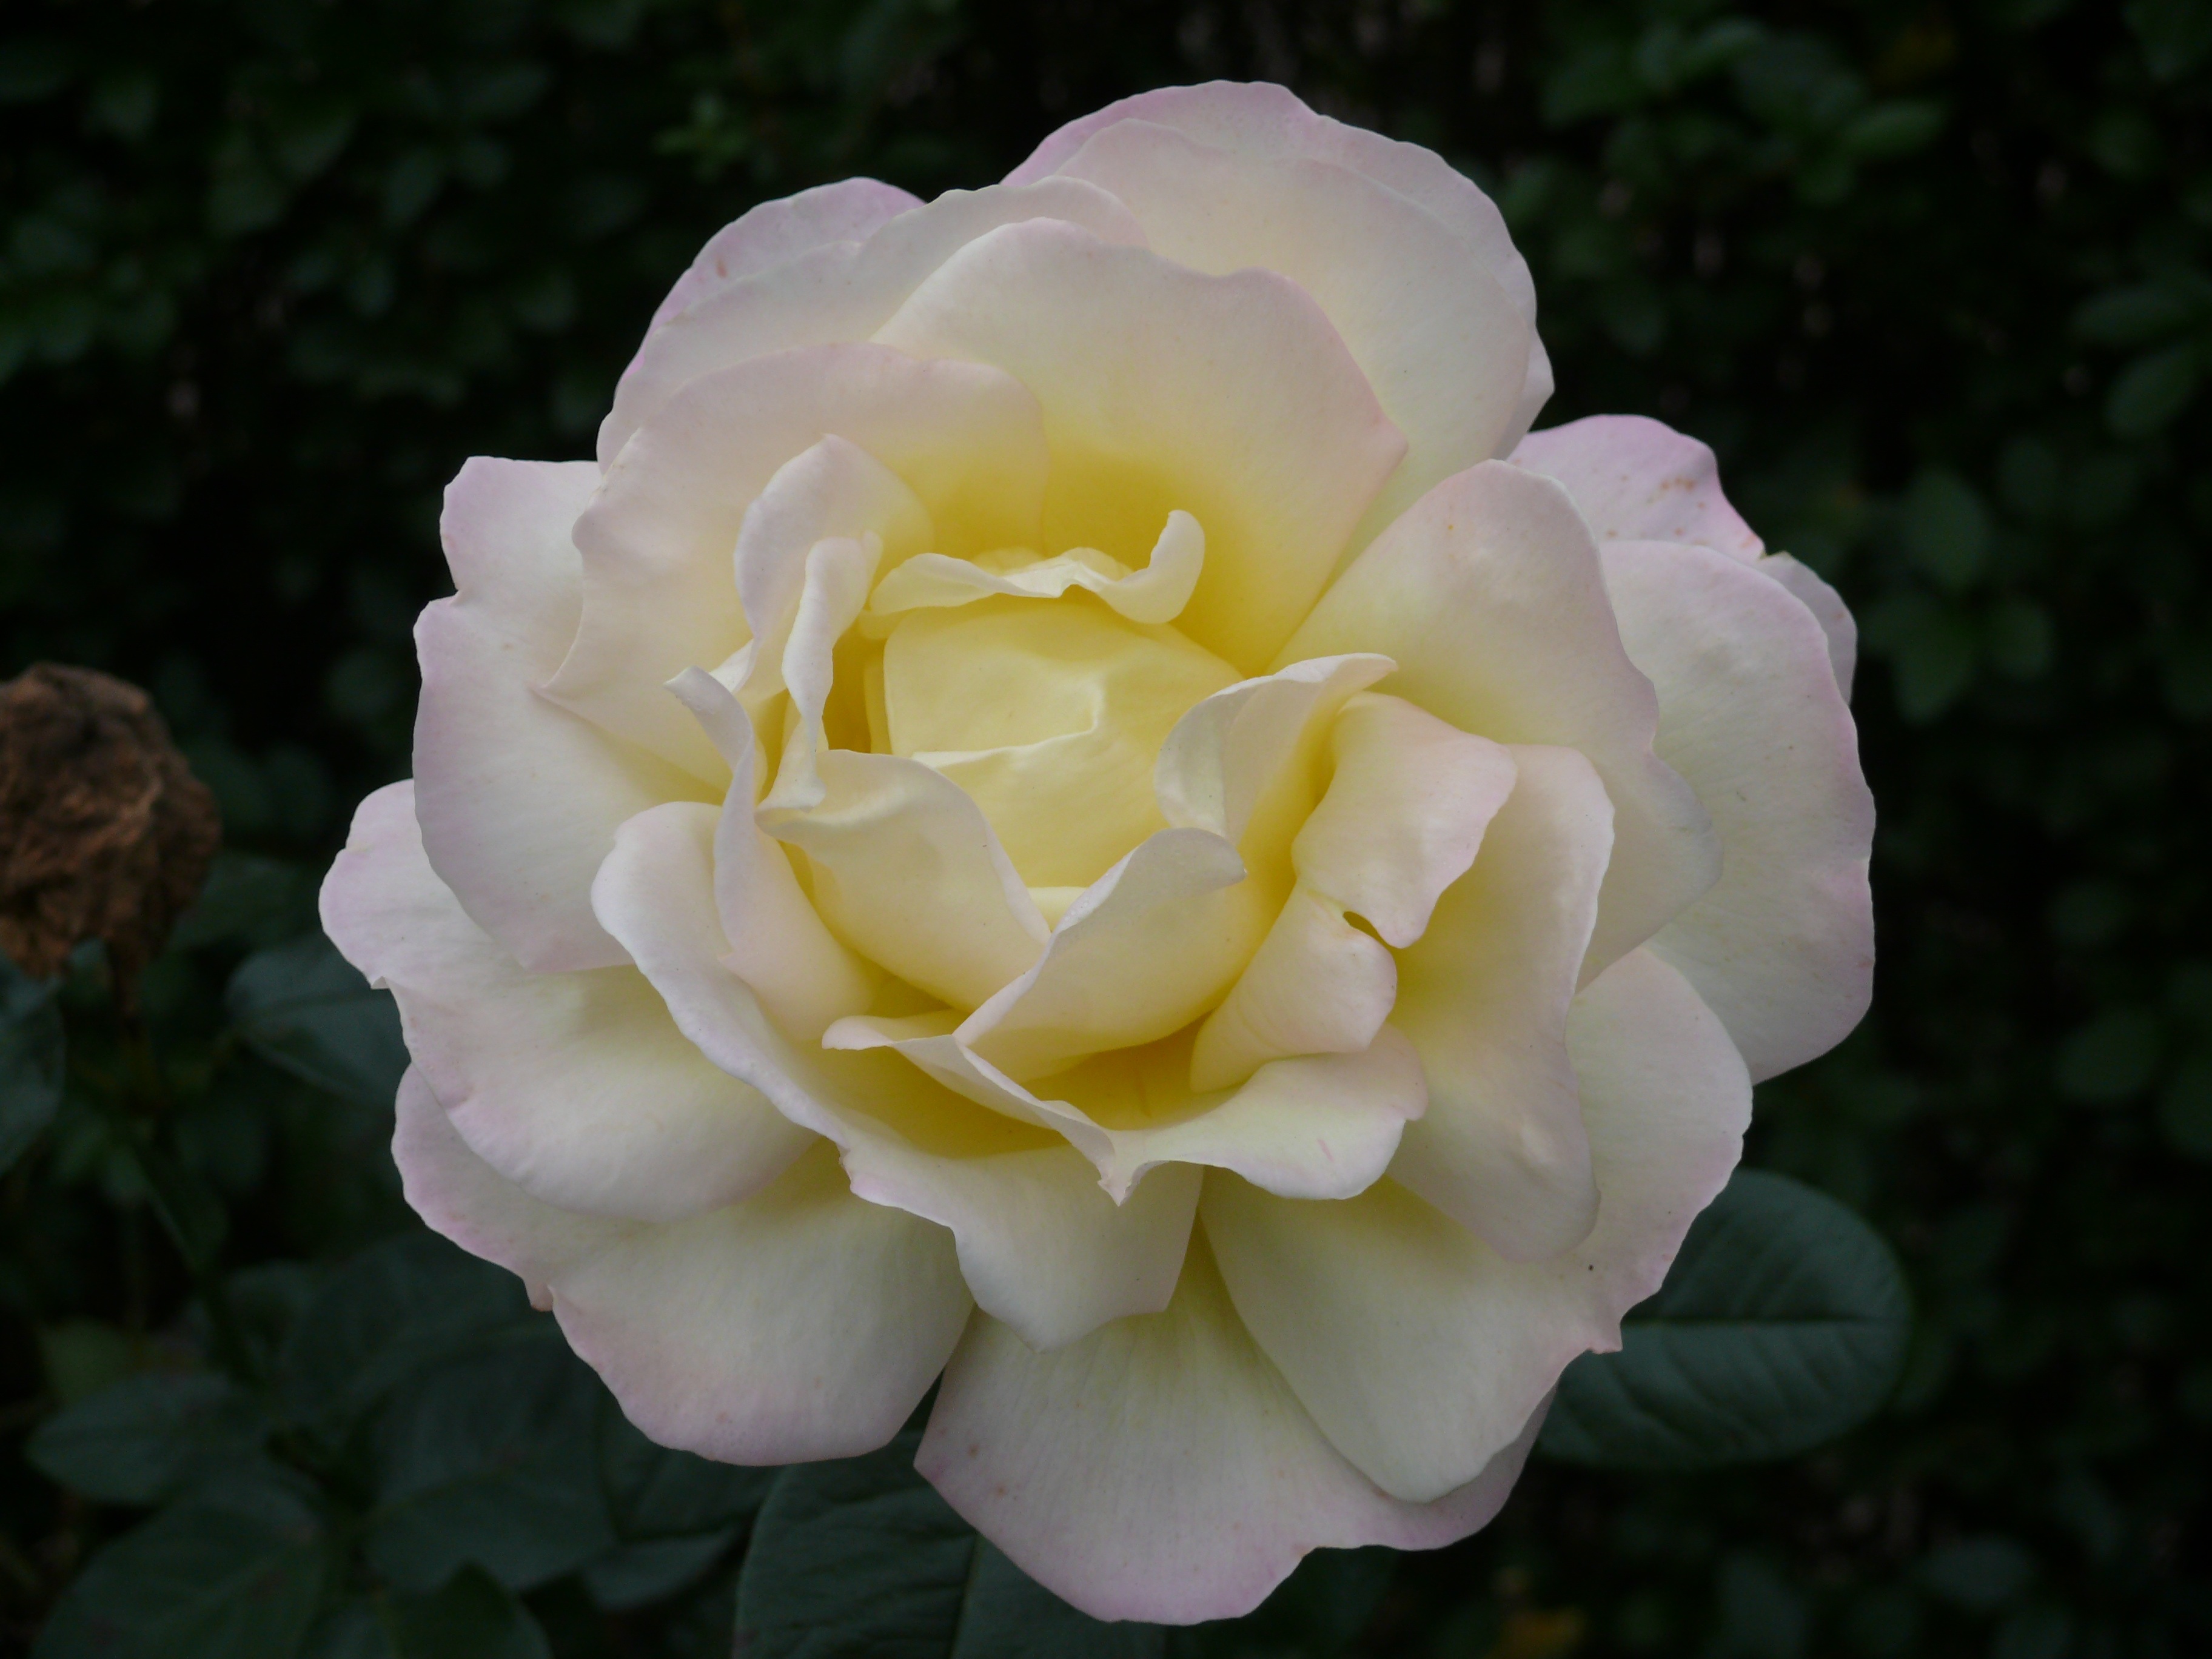
plant, white, flower, petal, bloom, rose, spring, garden, pink, flora, floribunda, flowering plant, garden roses, rose family, burnet rose, land plant, rosa centifolia, rose order